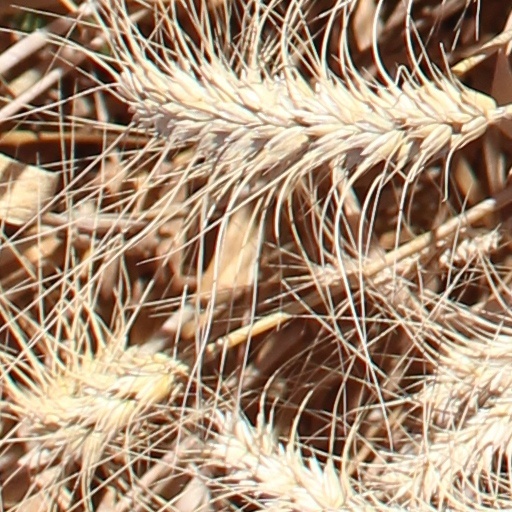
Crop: wheat